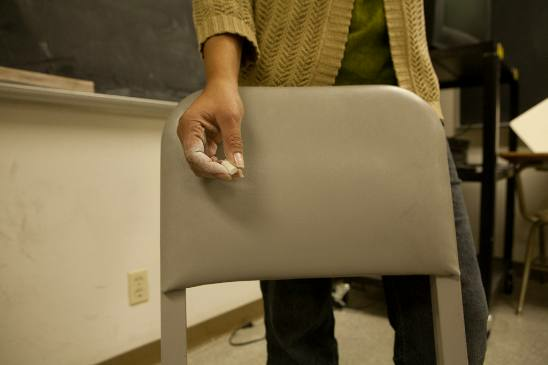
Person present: Yes